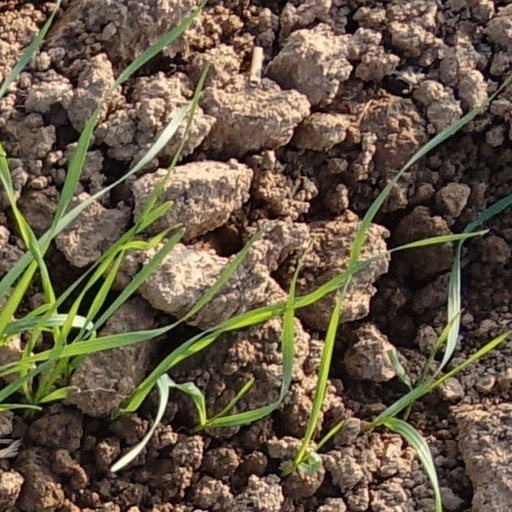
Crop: wheat